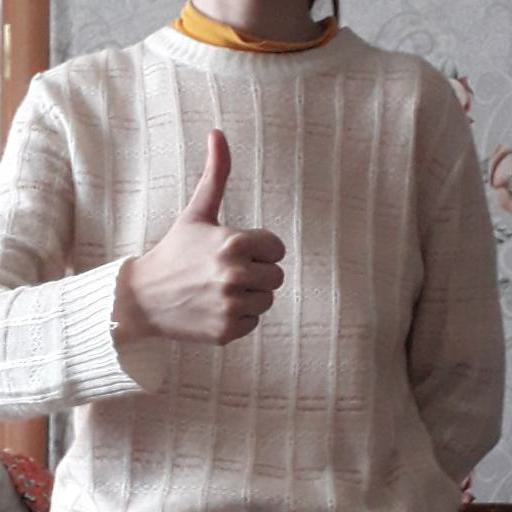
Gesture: like